Alex O'Brien

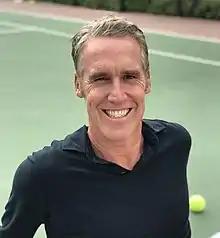
O'Brien in 2018

Alex O'Brien (born ) is an American former doubles world No. 1 tennis player. He gained the top ranking in May 2000 and was ranked as high as world No. 30 in singles in June 1997. He won the men's doubles at the 1999 US Open with partner Sébastien Lareau.